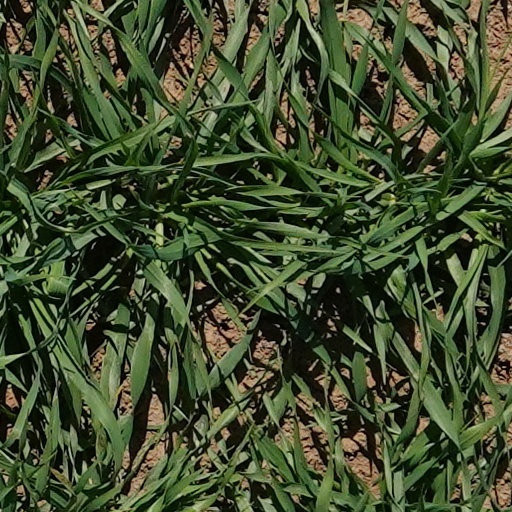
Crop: wheat